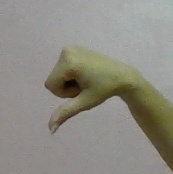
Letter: waw